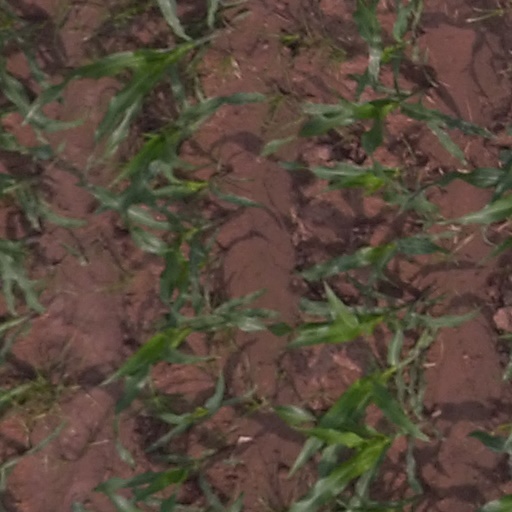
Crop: maize; corn